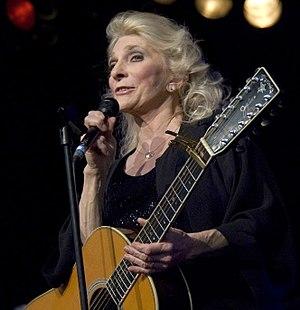
Judith Marjorie Collins, plus connue sous le diminutif de Judy Collins, est une chanteuse, compositrice et musicienne américaine, née le 1ᵉʳ mai 1939 à Seattle.